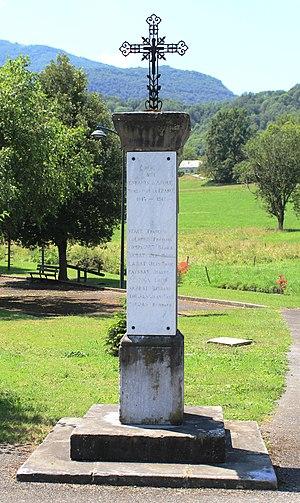
Monument aux morts d'Asque (Hautes-Pyrénées)
Les monuments aux morts de la guerre 1914-1918 peuvent être surmontés d'éléments symbolisant :
Asque est une commune française située dans le département des Hautes-Pyrénées, en région Occitanie.